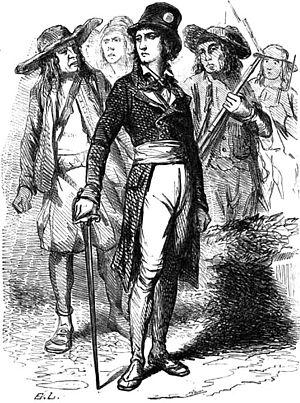
Le marquis de Montauran, dit « le Gars », est un personnage de La Comédie humaine d’Honoré de Balzac. Il est le second mari de Marie-Nathalie de Verneuil.